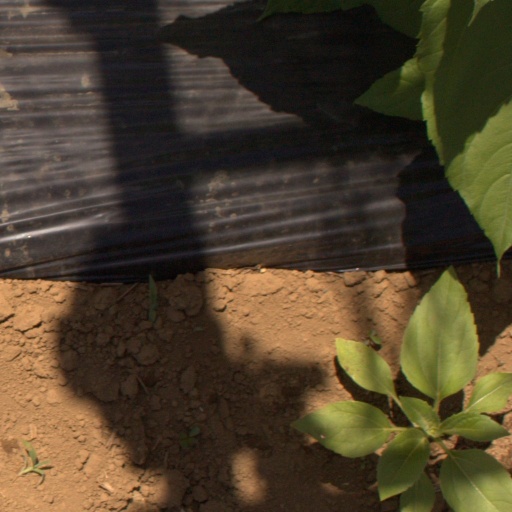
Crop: Jerusalem artichoke